Assembly Rowdy

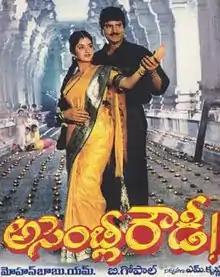
Poster

Assembly Rowdy is a 1991 Indian Telugu-language action drama film directed by B. Gopal and produced by Mohan Babu. Starring Mohan Babu and Divya Bharati, the film follows Sivaji, an unemployed slacker who transforms into a people's representative after confronting corruption in the political system.